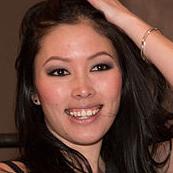
Age: 29